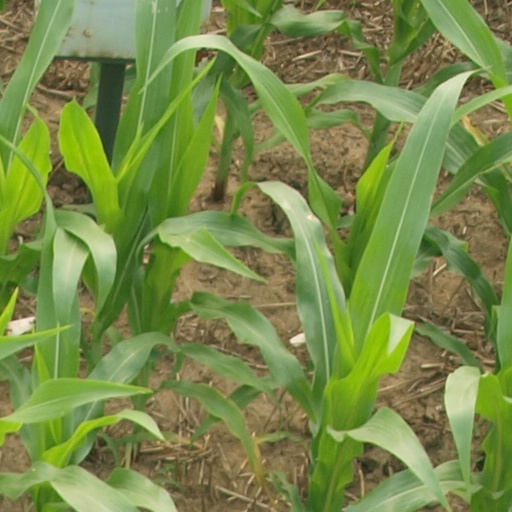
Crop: maize; corn